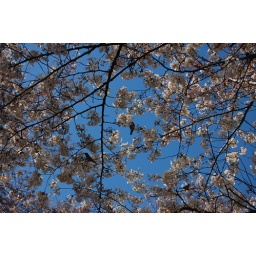
white-eye birds are on the cherry tree in full bloom